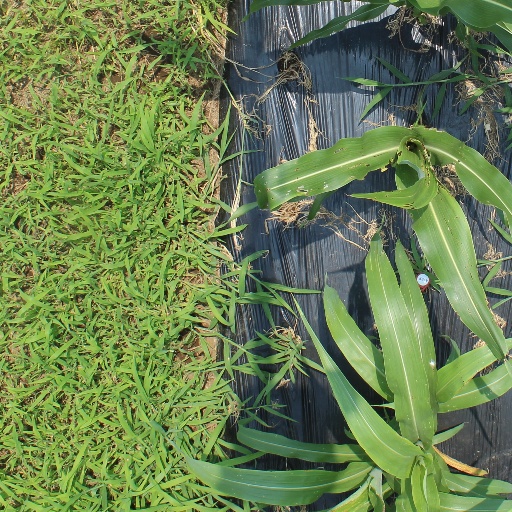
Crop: sorghum